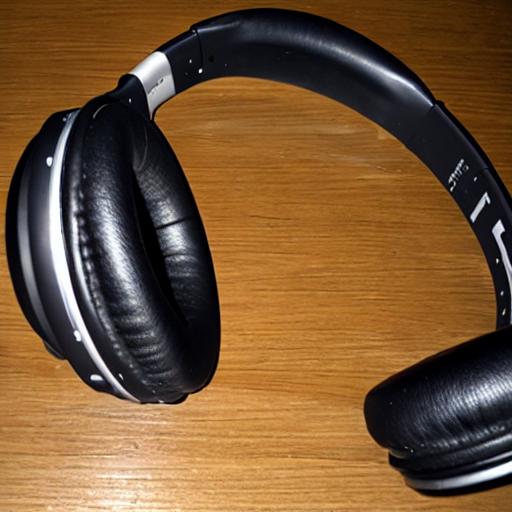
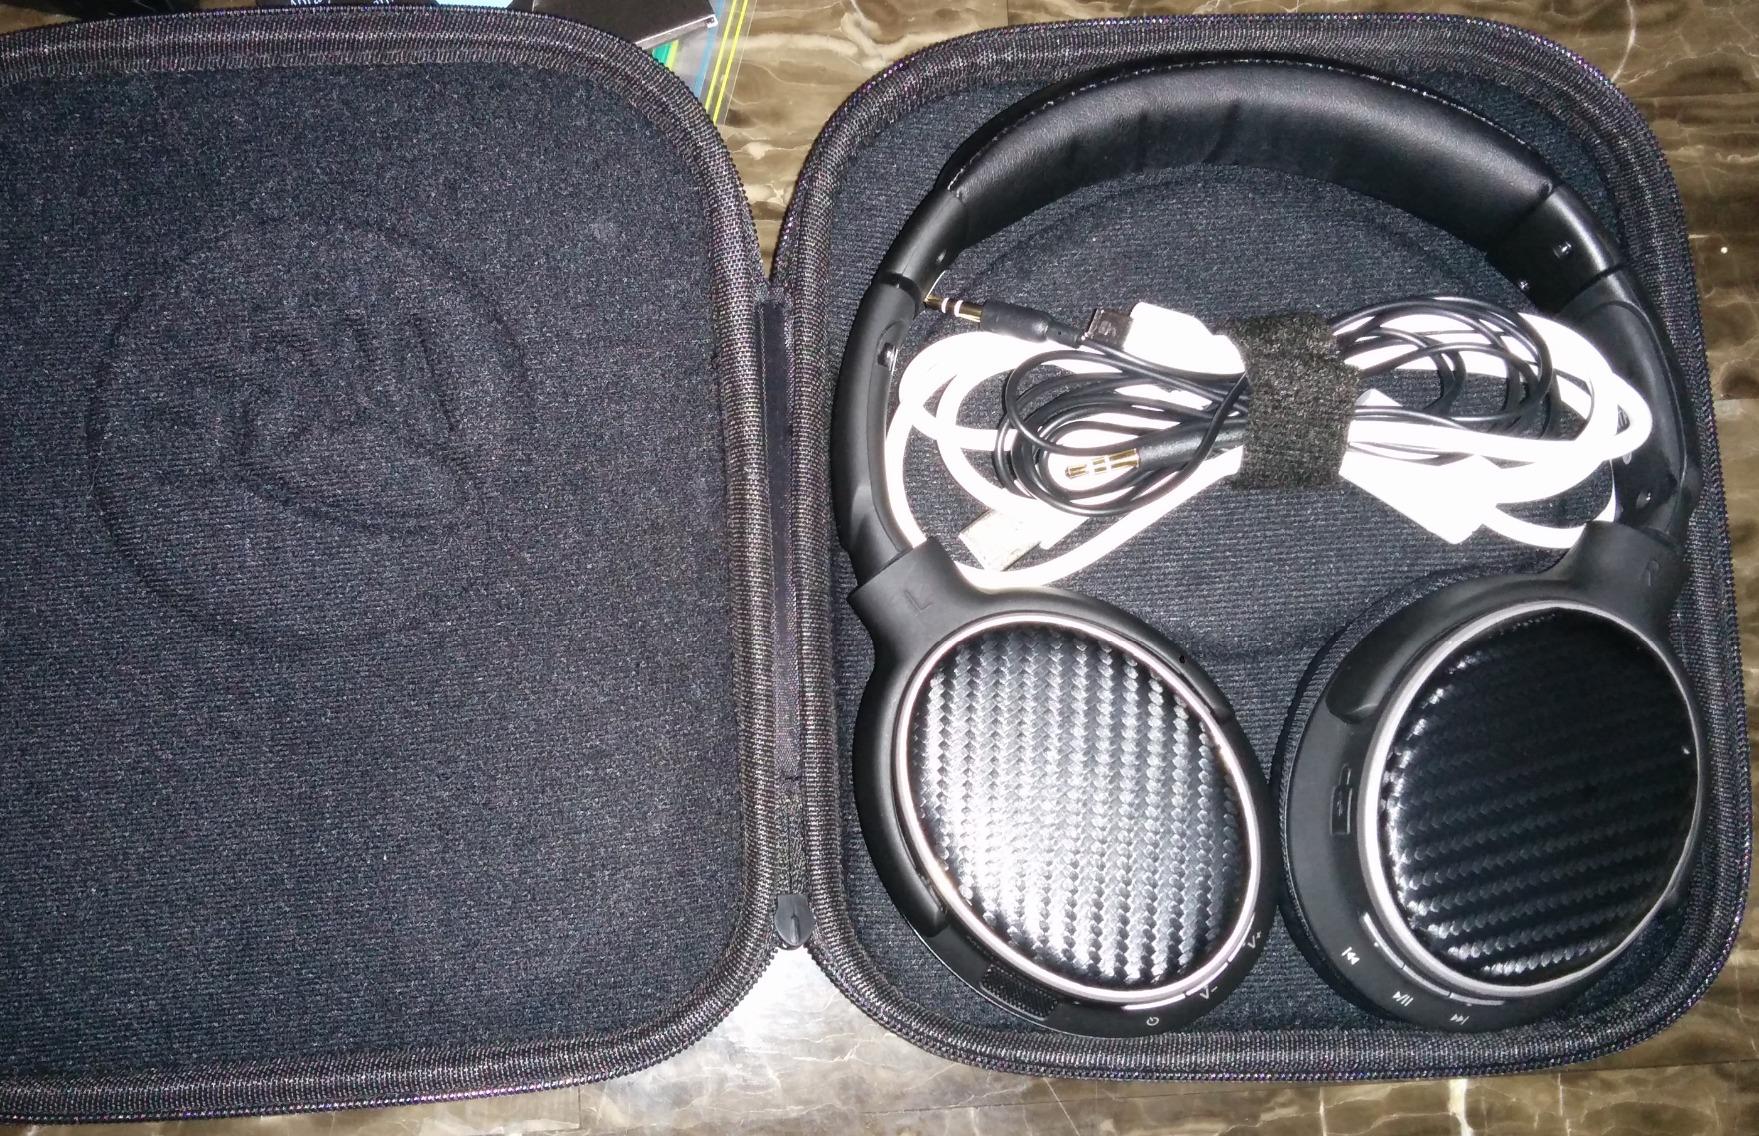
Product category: headphones
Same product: no